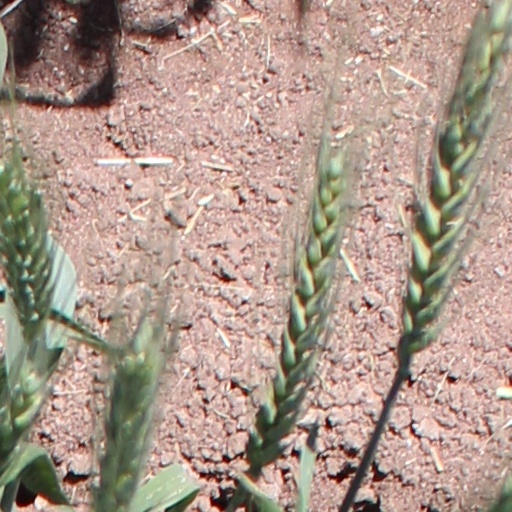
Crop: wheat